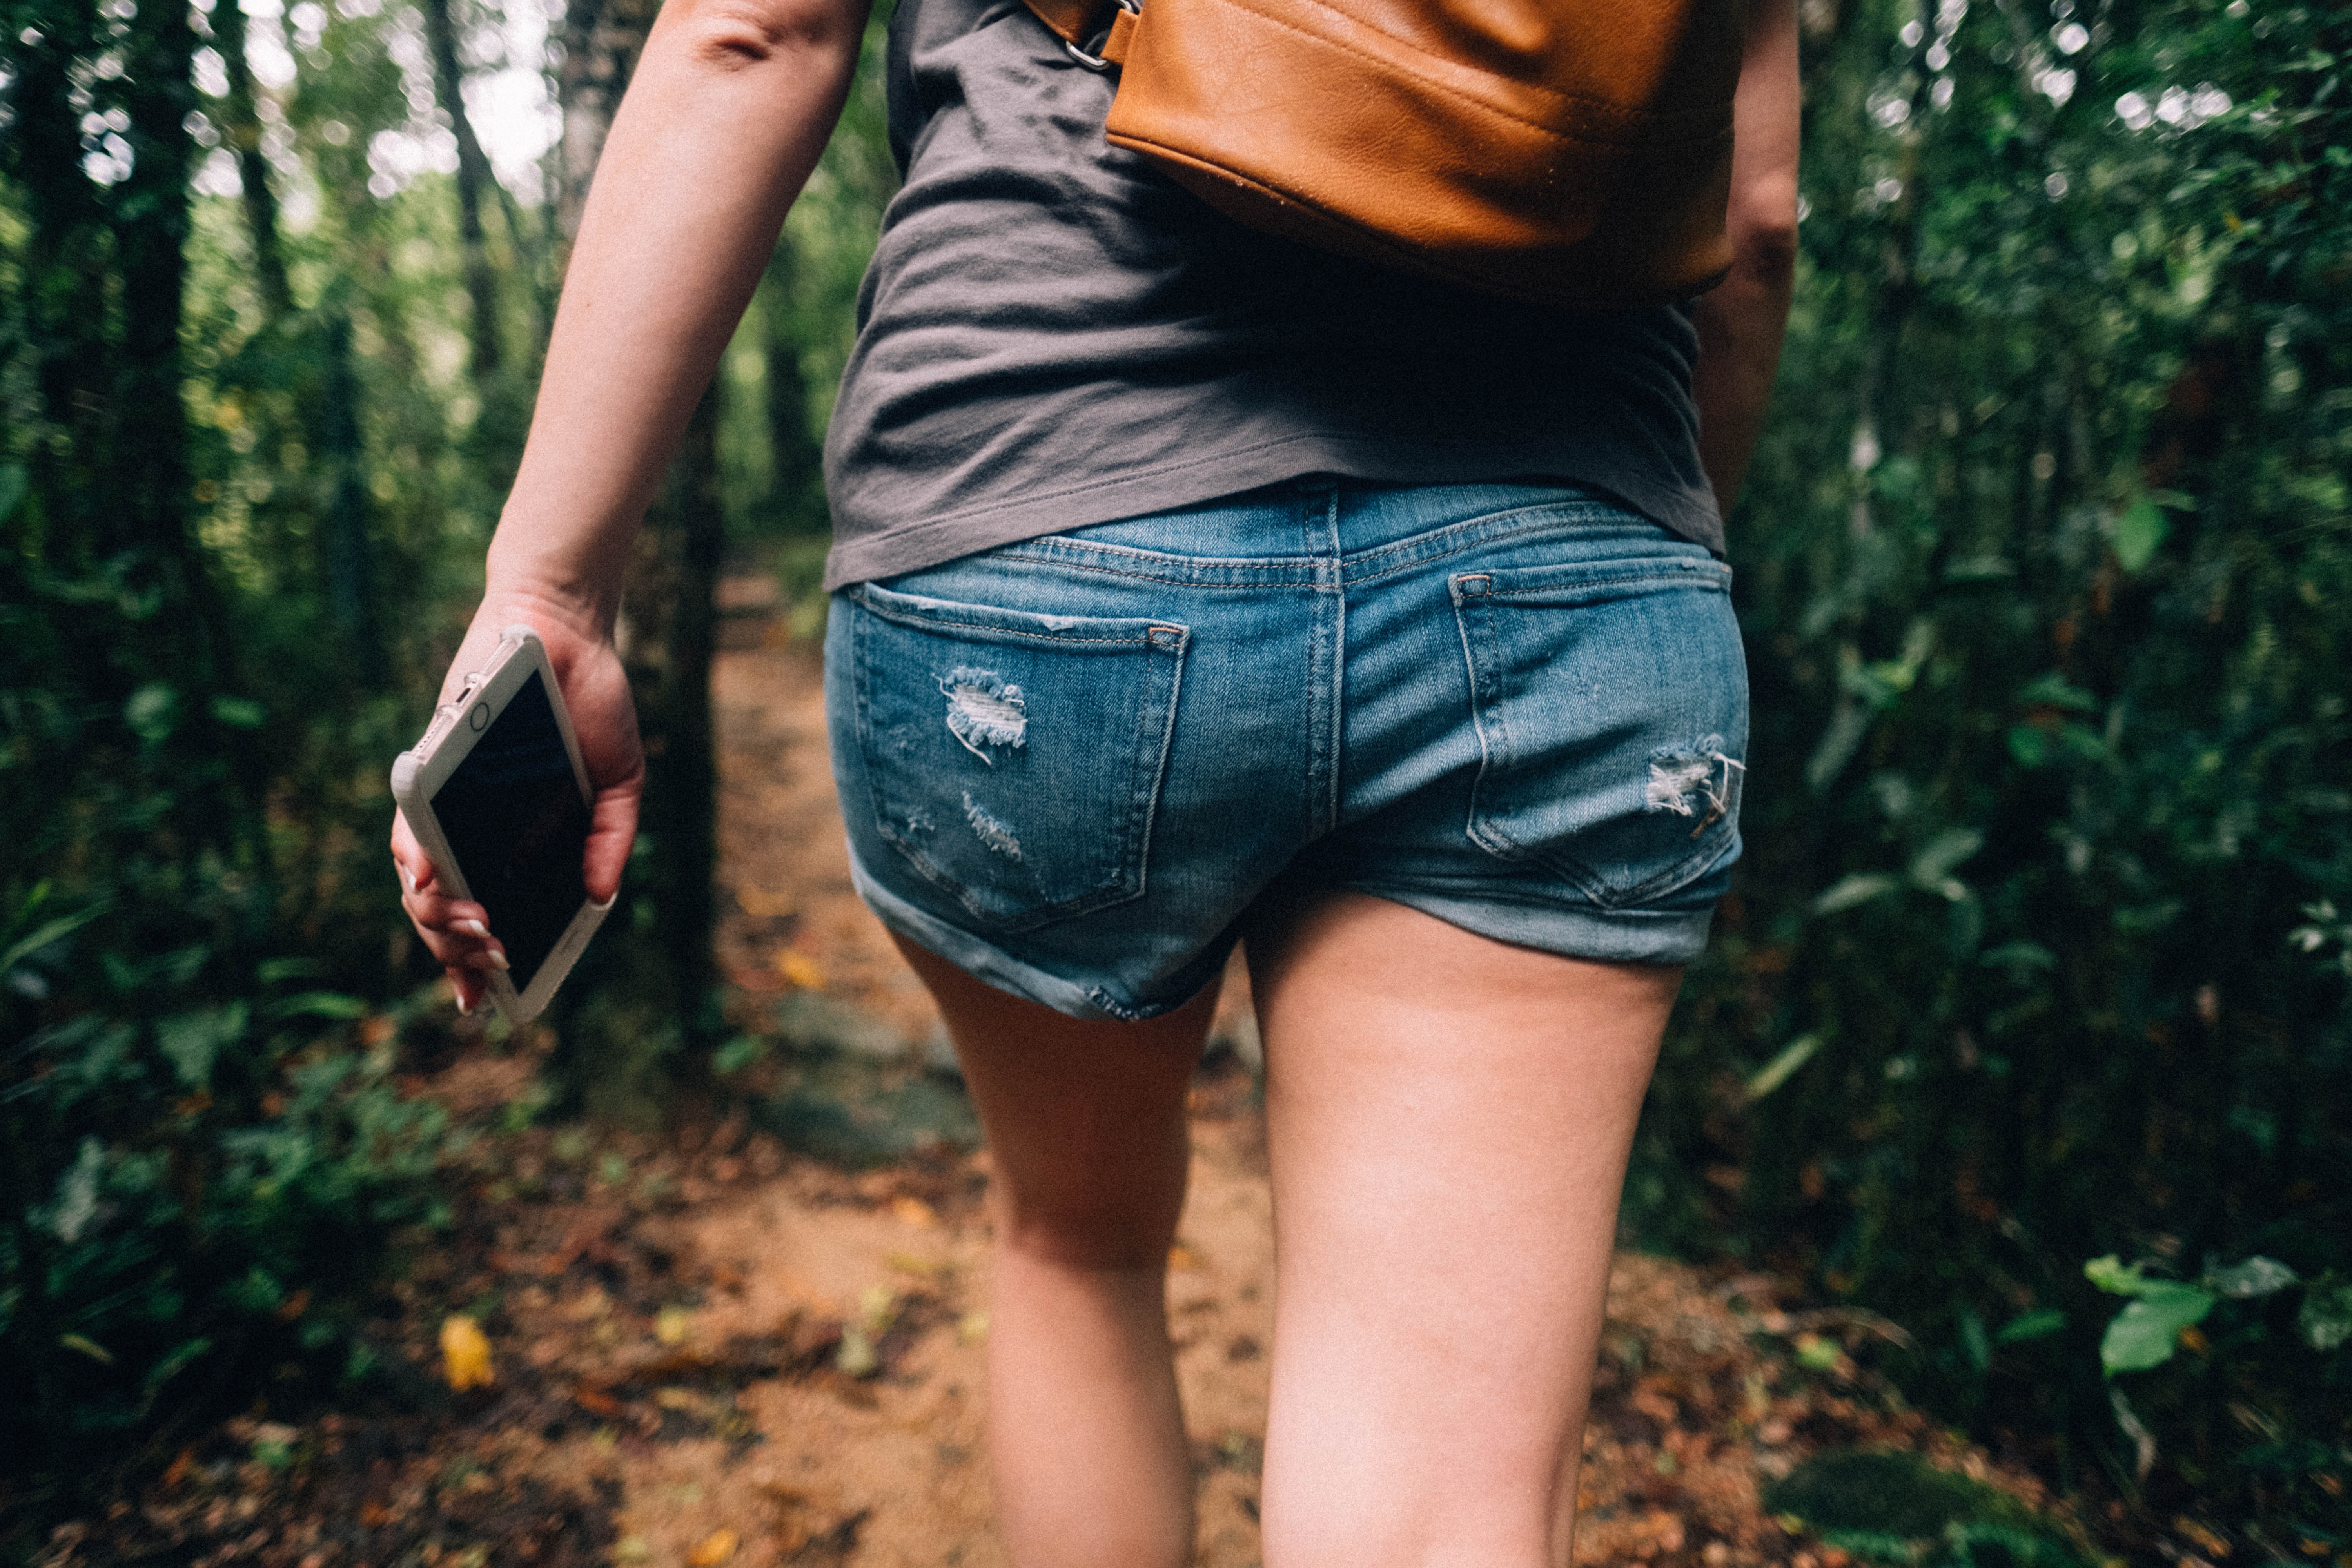
tree, grass, girl, trunk, leg, jeans, green, clothing, shoulder, denim, human body, trousers, black hair, fun, shorts, thigh, joint, abdomen, human leg